28th Battalion (Australia)

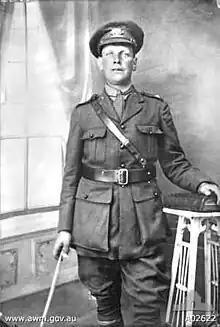
A studio portrait of a military officer in full uniform with cane.

After spending Christmas on Lemnos, the 28th returned to Egypt in early January 1916. Further training followed before the 7th Brigade was deployed in defence of the Suez Canal. At this time, the AIF was reorganised and expanded in preparation for future operations. Two new infantry divisions were formed from the experienced troops of the 1st Division who had deployed to Gallipoli at the start of the campaign, while a third division was raised in Australia from scratch. The 2nd Division was largely left untouched, so that it could complete its formation which had been interrupted by its deployment to Gallipoli. The 7th Brigade subsequently returned to the command of the 2nd Division and the 28th Battalion – along with the rest of the 7th Brigade – would remain with that formation for the rest of the war. In mid-March 1916, the 28th was transferred to France, as part of the first body of Australian troops to deploy to the European battlefield. In early April, the 28th Battalion entered the front line around Armentières, holding the right hand sector of the 7th Brigade's line. For the next two-and-a-half years, they would fight in the trenches of the Western Front in both Belgium and France and take part in numerous battles.